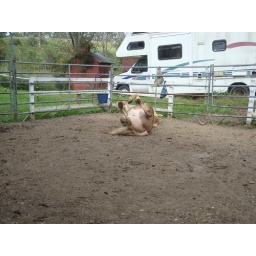
broker owned horse in QT scheduled to leave to go home Monday. He loves to roll in the dirt and cover himself.